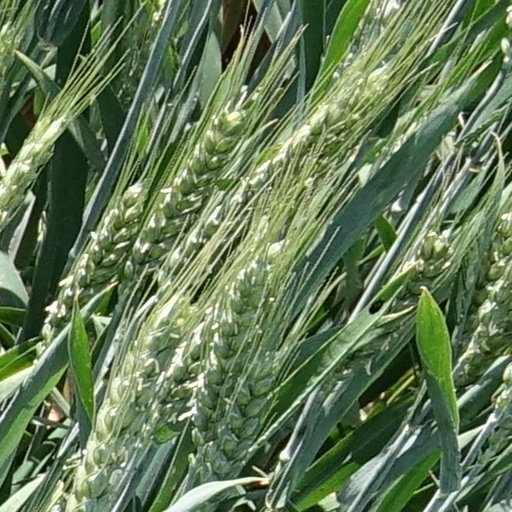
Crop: wheat